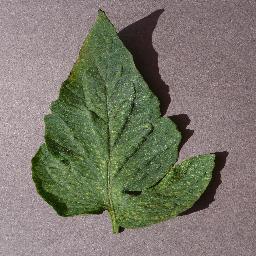
Label: Tomato___Spider_mites Two-spotted_spider_mite